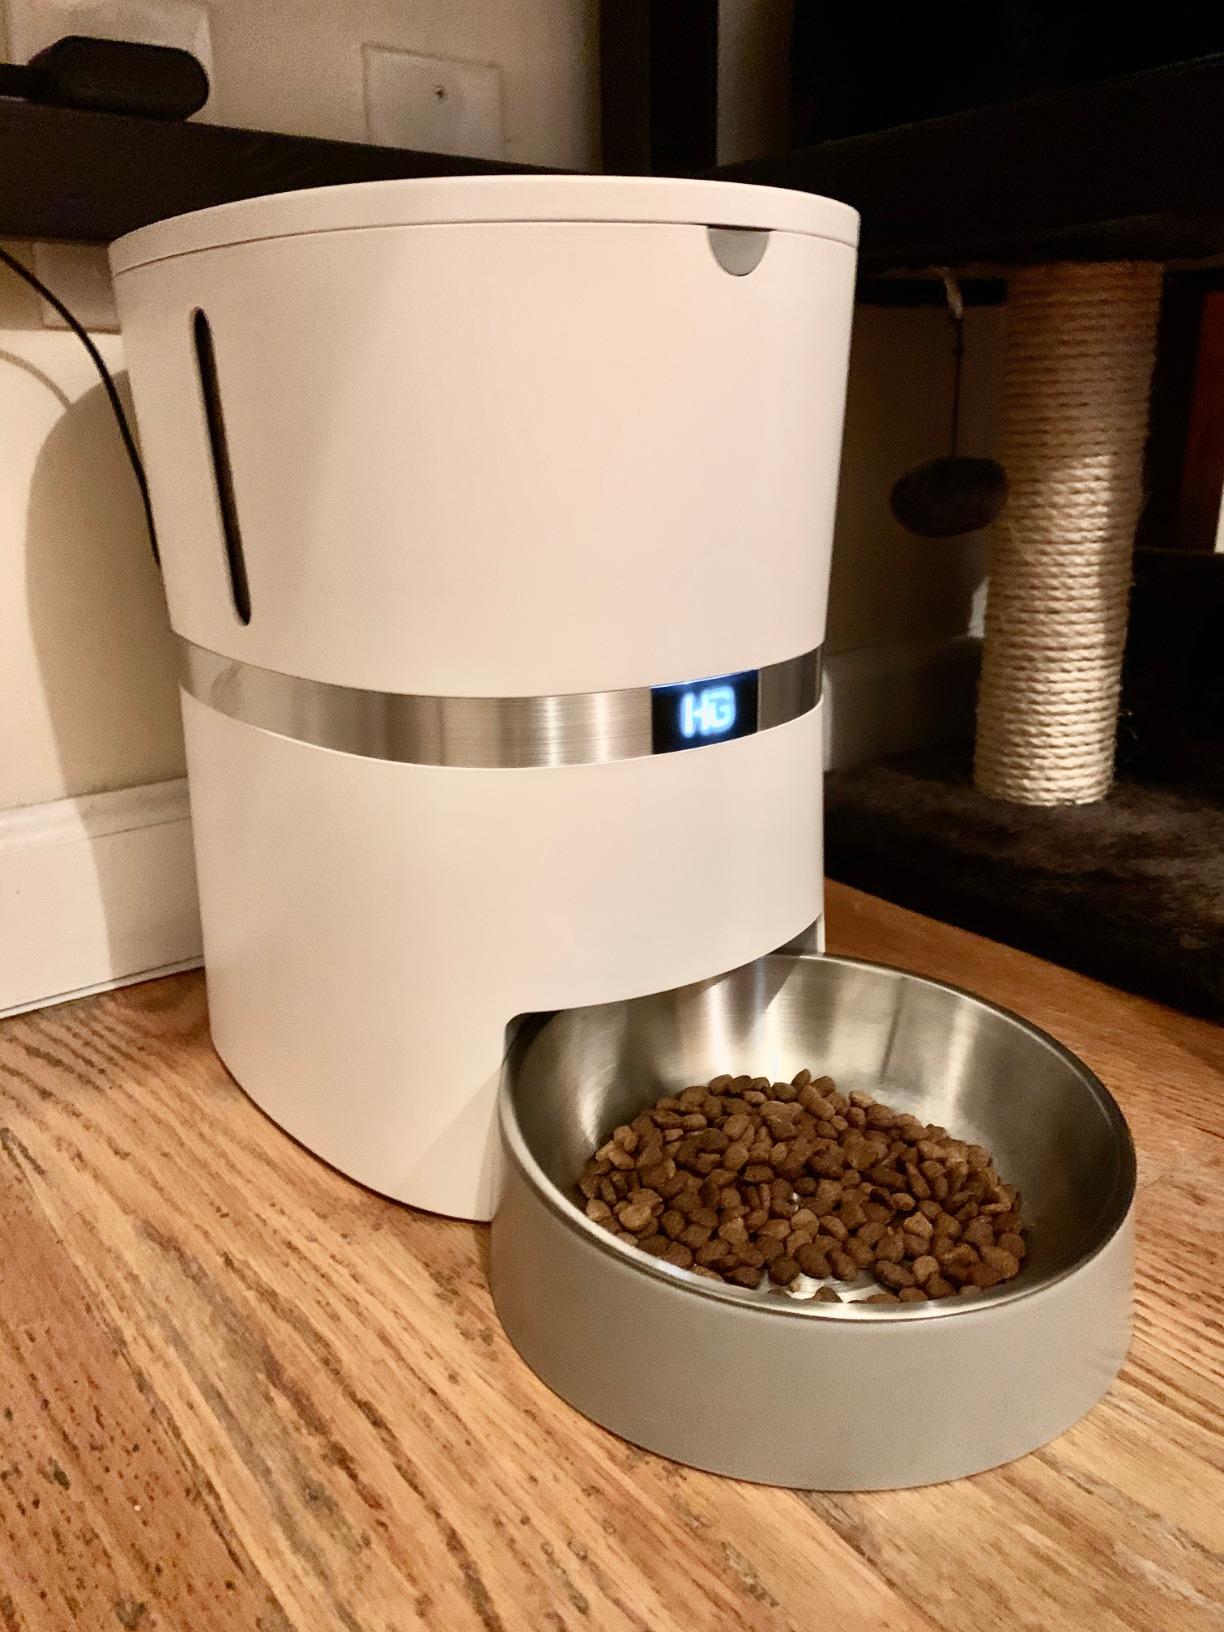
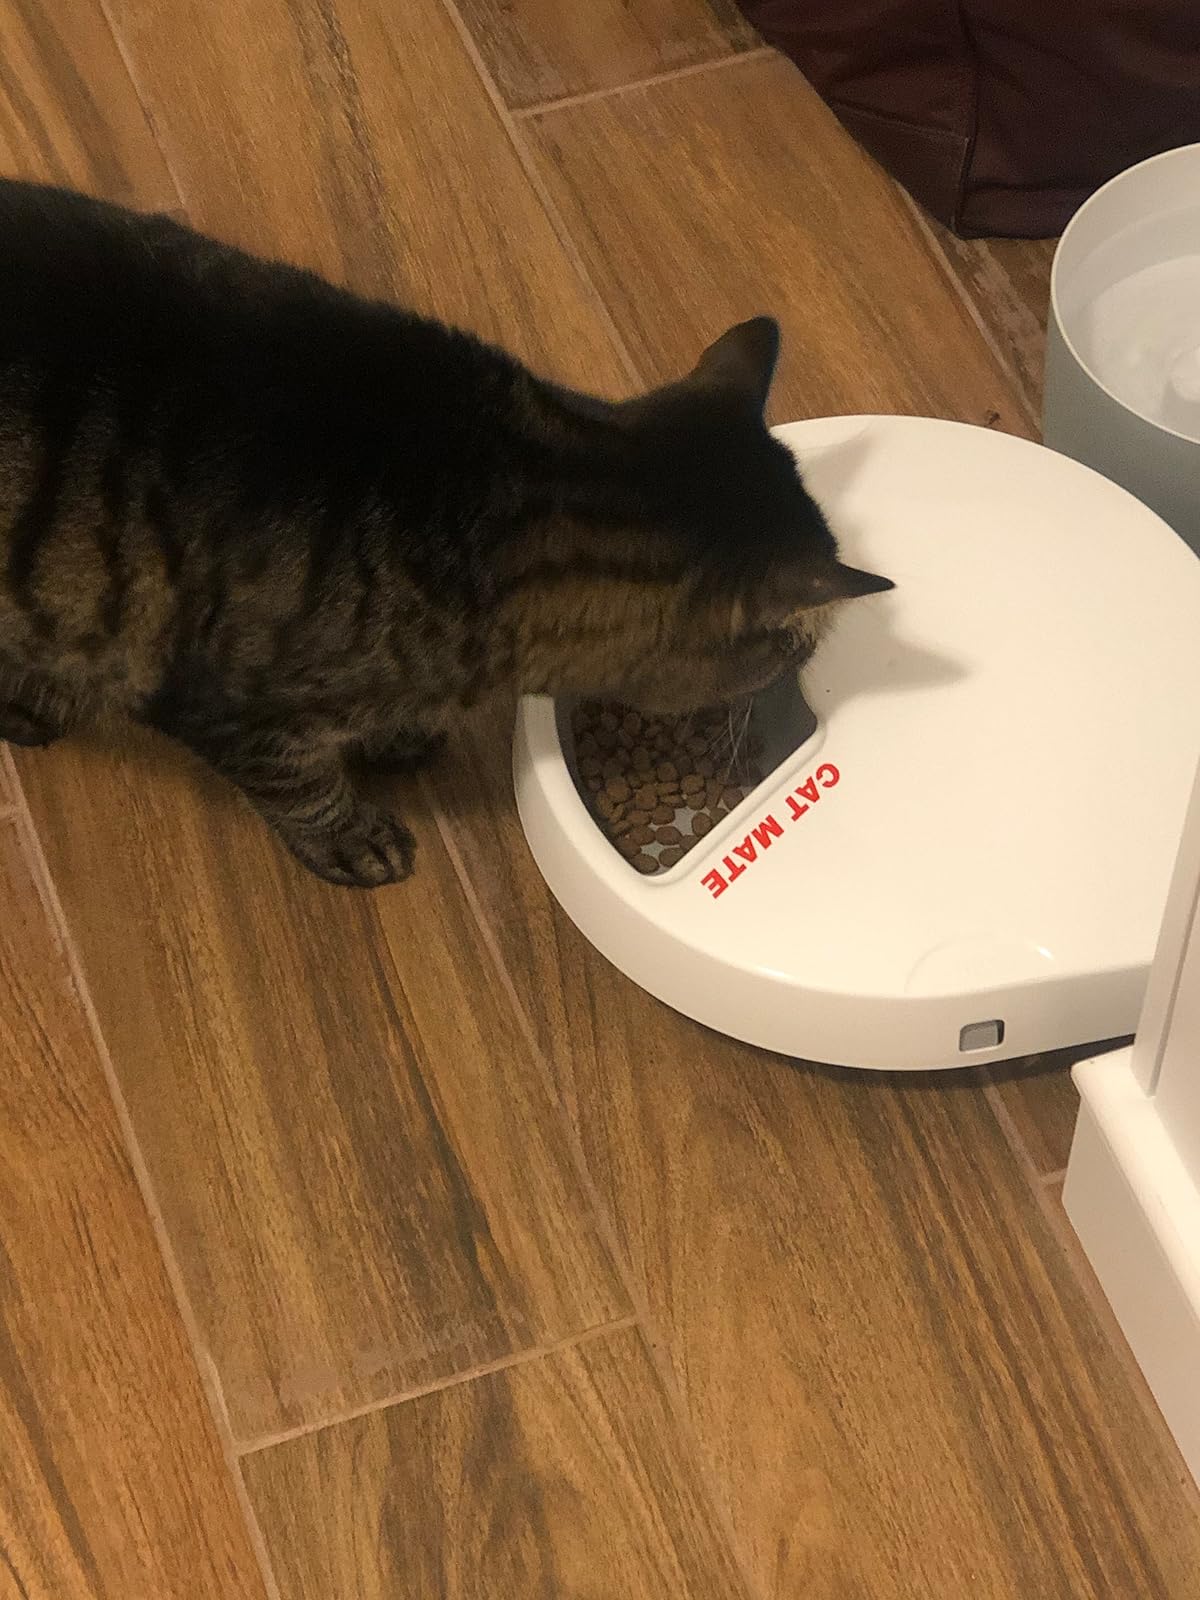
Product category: items_feeder
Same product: no